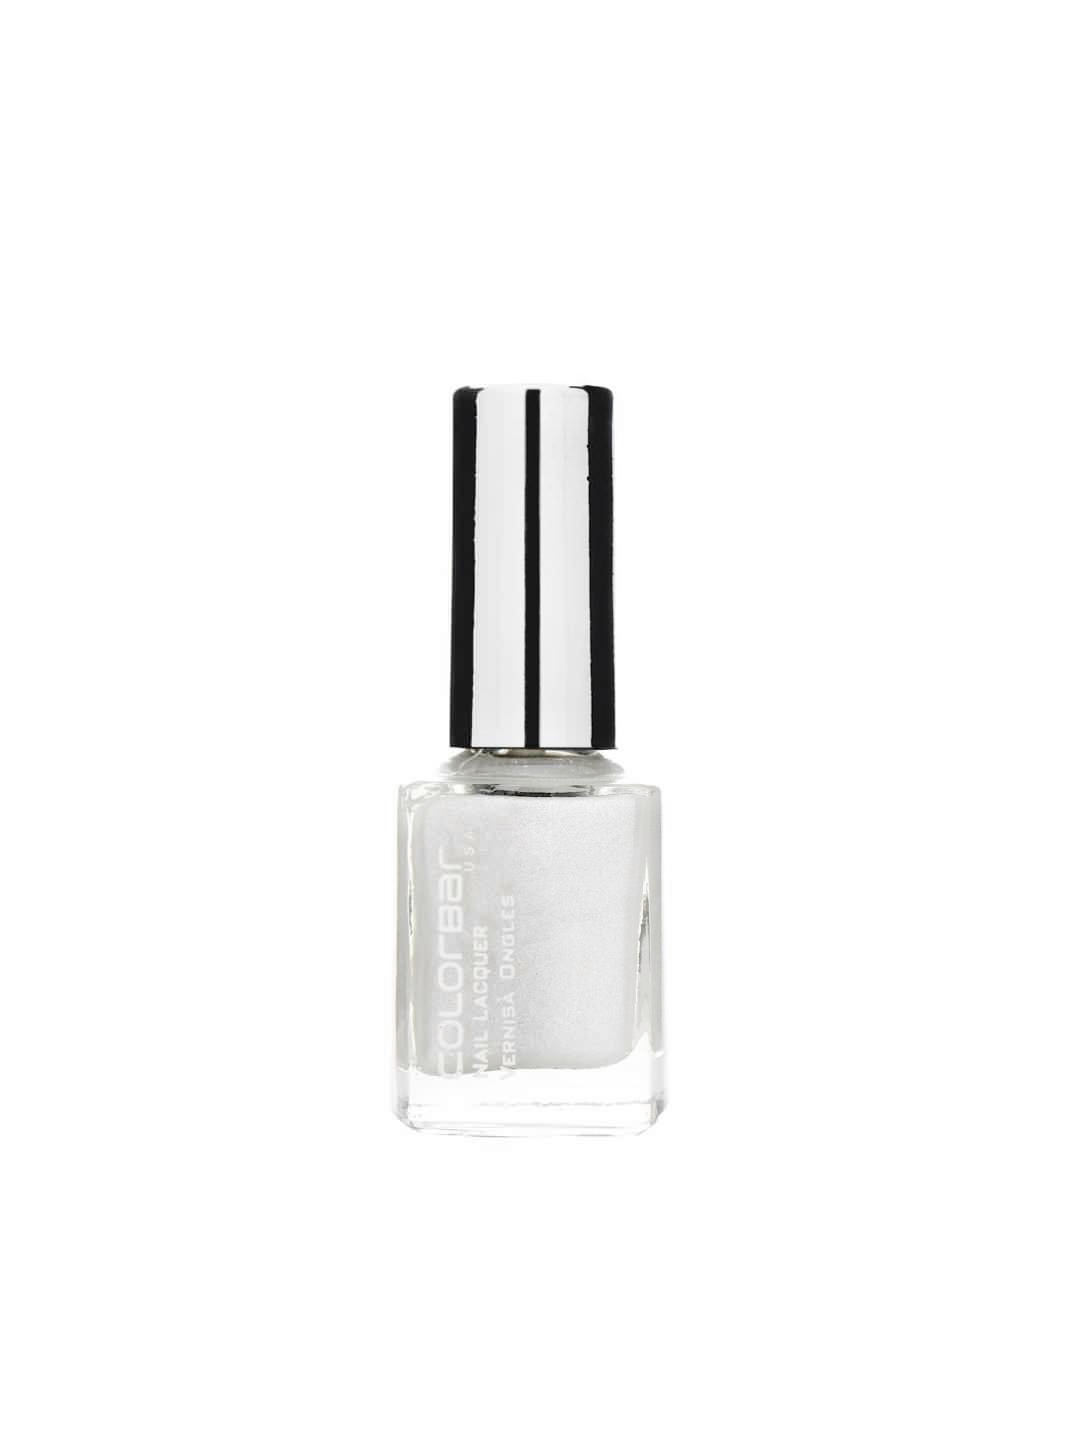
Colorbar Exclusive Nail Lacquer 37
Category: Personal Care / Nails / Nail Polish
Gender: Women
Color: White
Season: Spring 2017
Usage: Casual